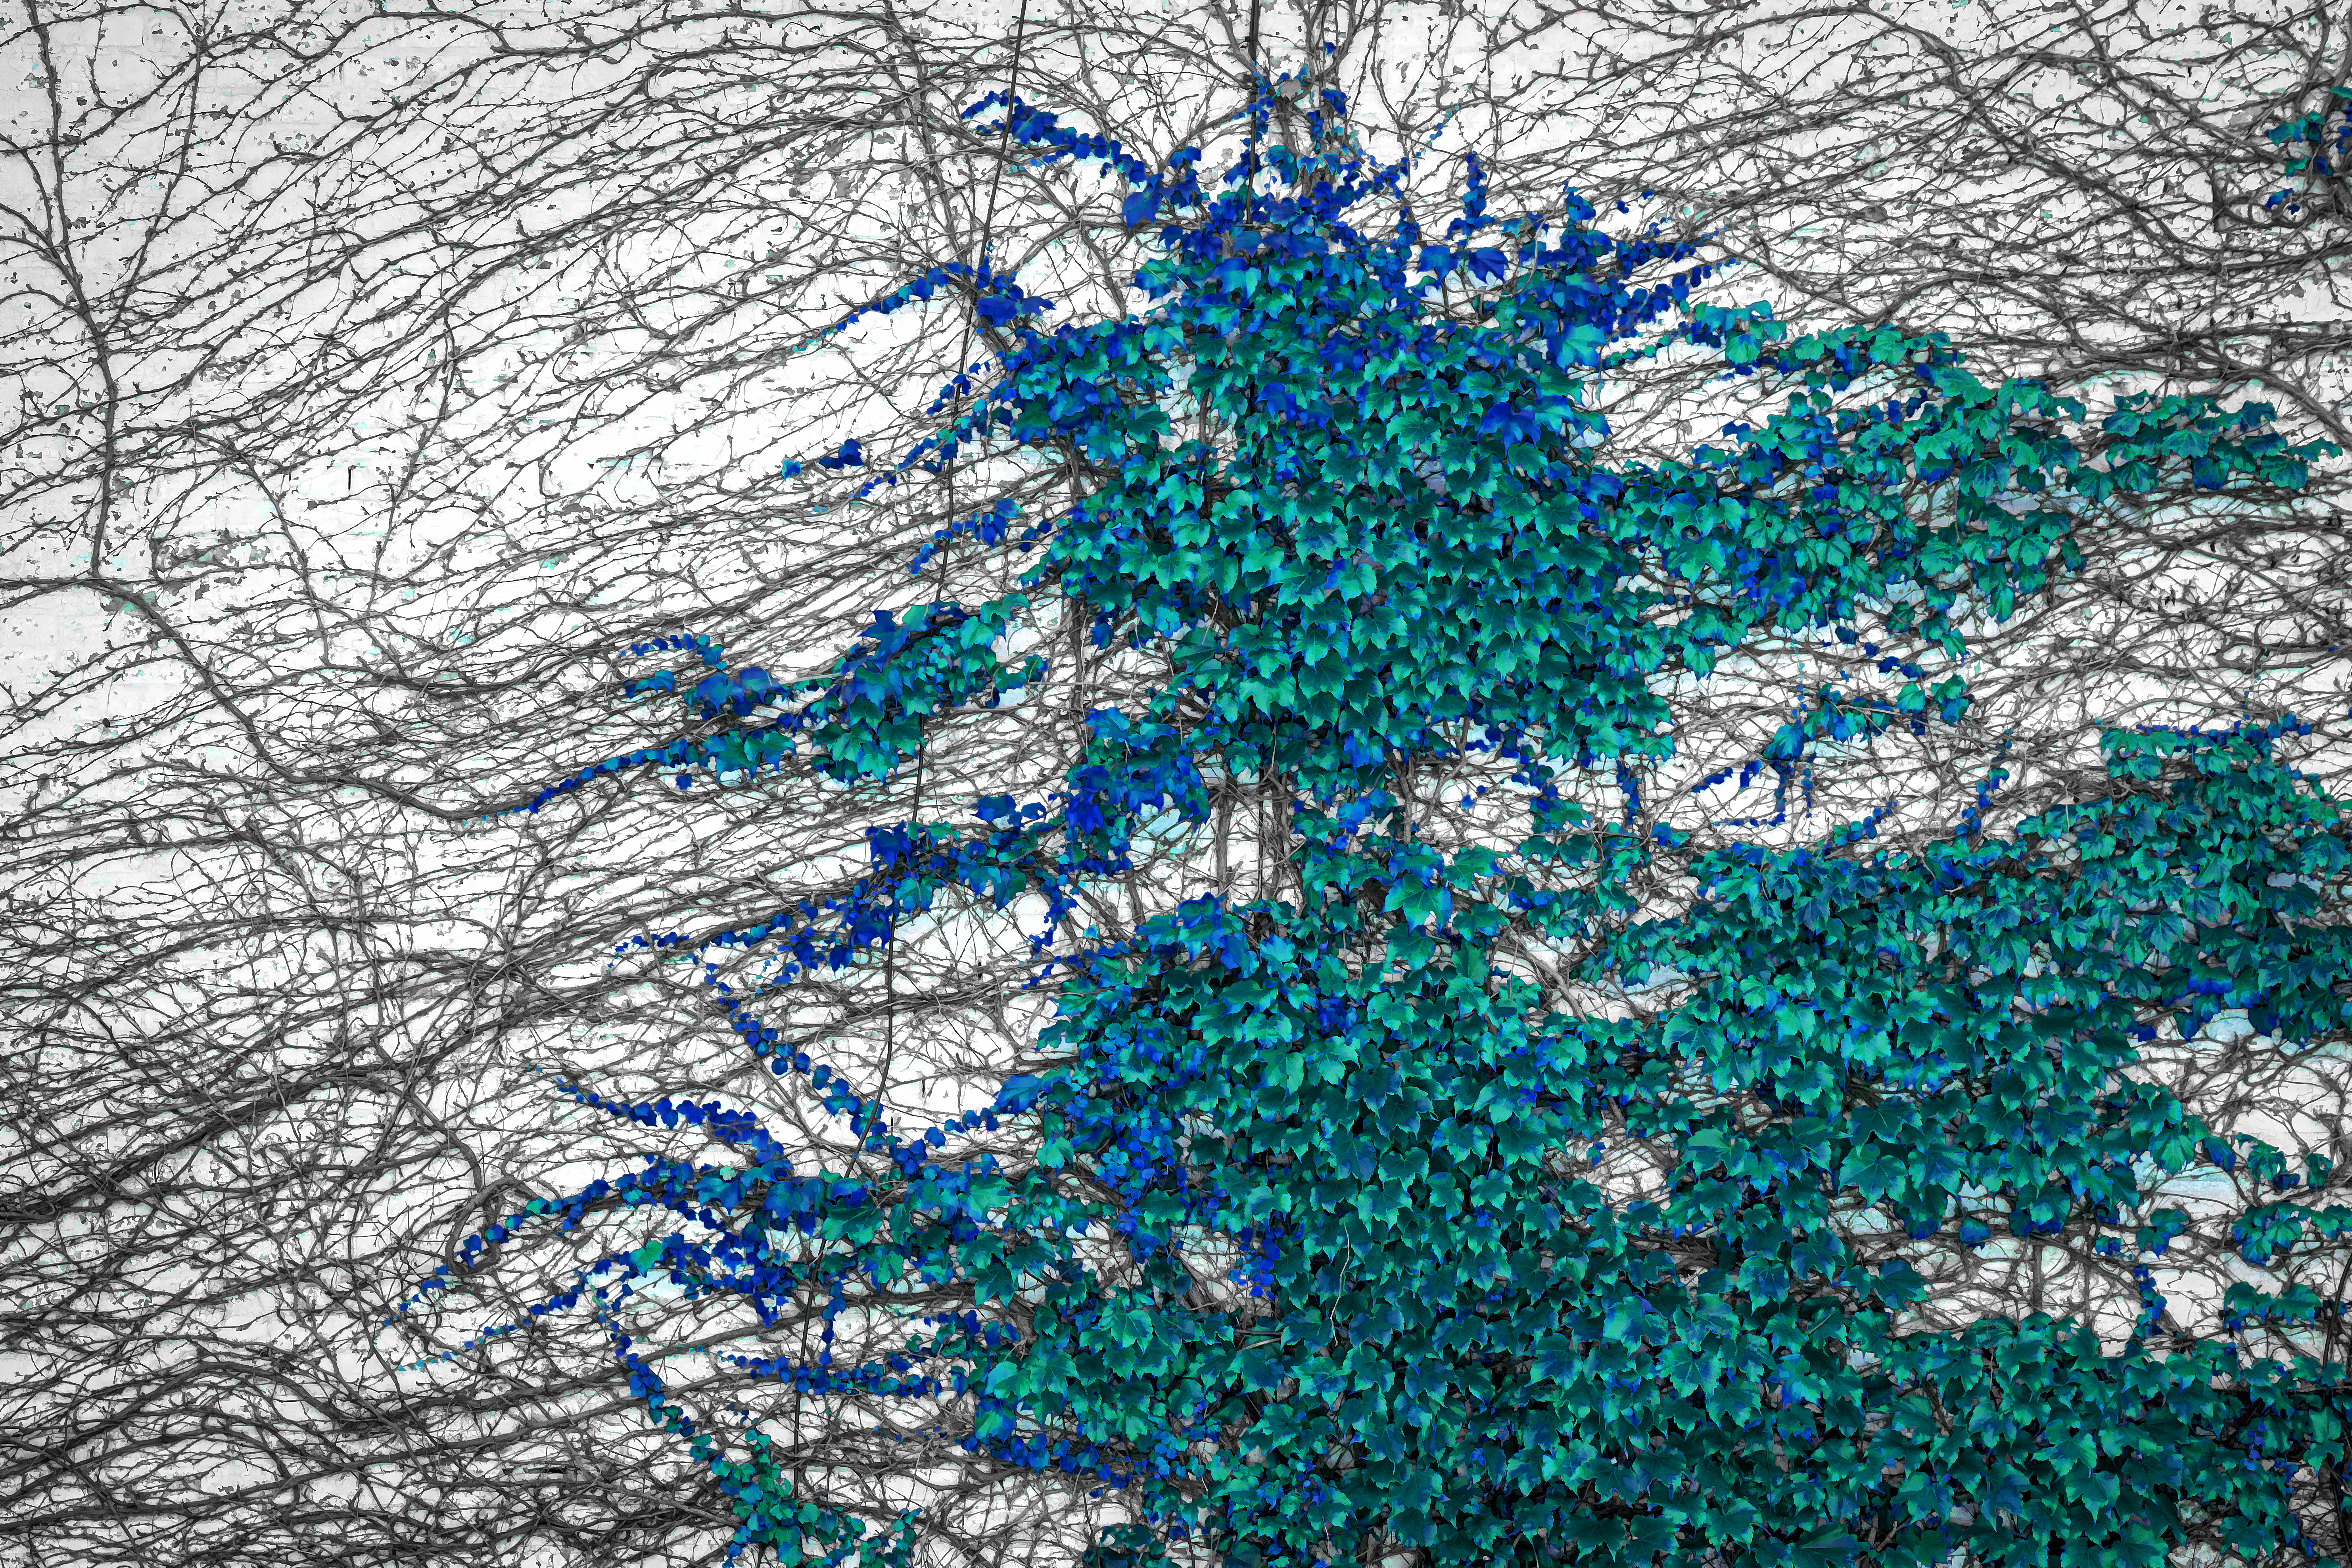
geotagged, united states, usa, wisconsin, a6500, adventure, American City, Brown County, Brown County WI, Brown County Wisconsin, city, city streets, color, de pere, De Pere WI, downtown, fox river, Fox River Wisconsin, hue, midwest, nature, north america, outdoor, Photo Walk, plant, river walk, roots, sightseeing, sony, SONY a6500, SONY Alpha 6500, sony mirrorless, SONY Photography, street, tourism, tourist attraction, Tourist Photos, travel, Travel Blog, Travel Blog Photo, Travel Photo, travel photography, Traveling Adventures, united states of america, Urban Adventure, Urban Hiking, vine, vines, wall, wandering, wi, Wisconsin City, Wisconsin Photo Walk, Wisconsin Photos, Wisconsin Tourism, Wisconsin Travel, world travel, blue, pattern, tree